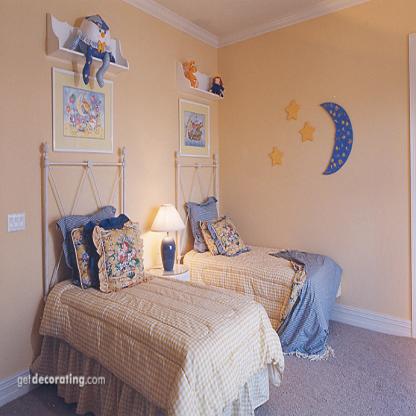
Scene: Indoor